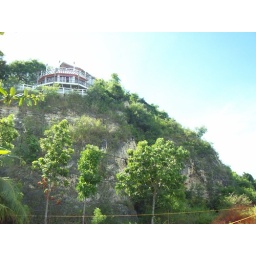
a house in a rock